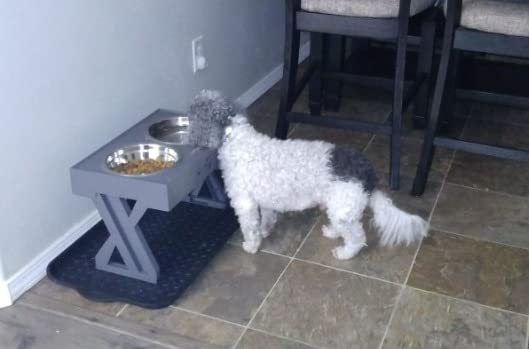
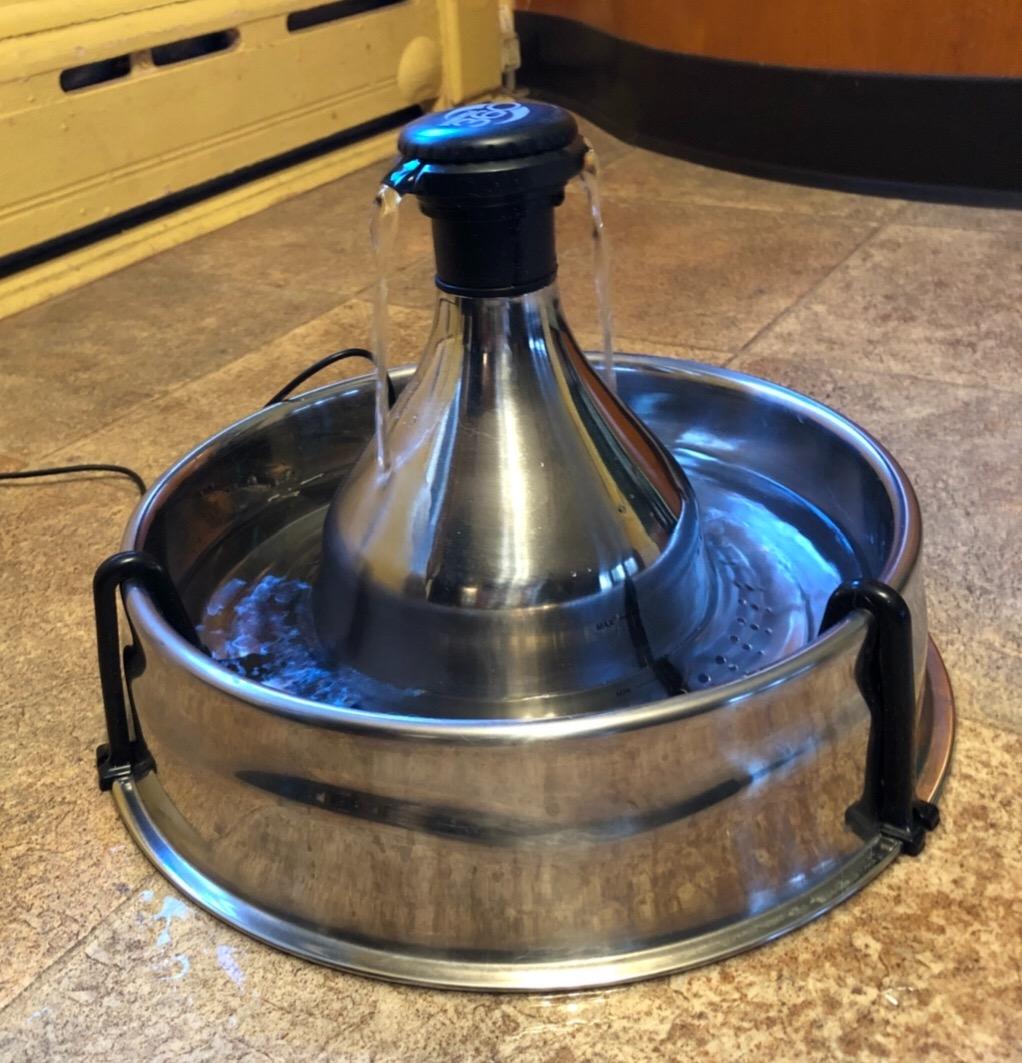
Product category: items_bowl
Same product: no